Rinderpest

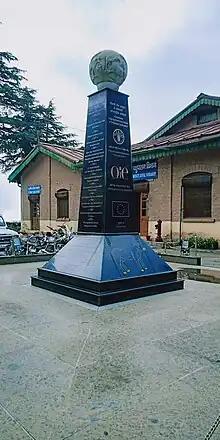
Rinderpest memorial Mukteshwar (2019) by Shyamal

In India, some farmers were reported as not hostile to tigers because of the consideration that their attacks on diseased or weaker animals reduced the risk of rinderpest.